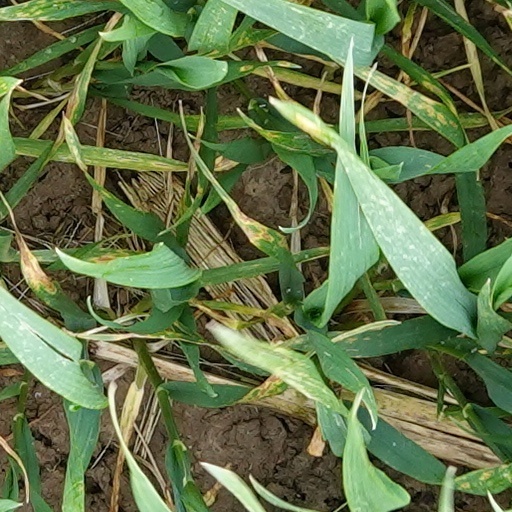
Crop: wheat